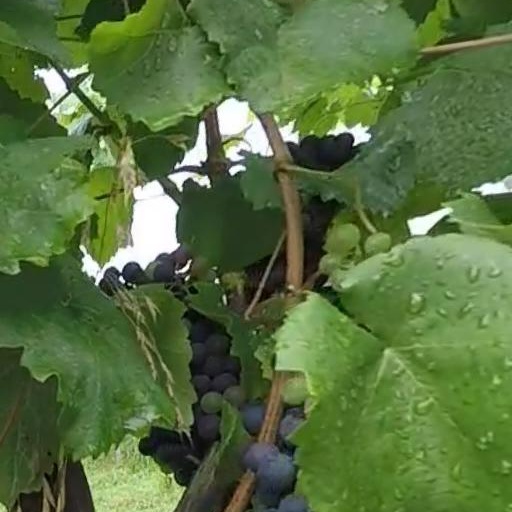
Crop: grape